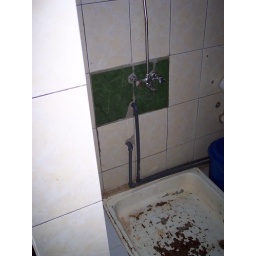
My hotel bathroom in Juba with no running water.... $230 USD. a little Juba Juju.... priceless